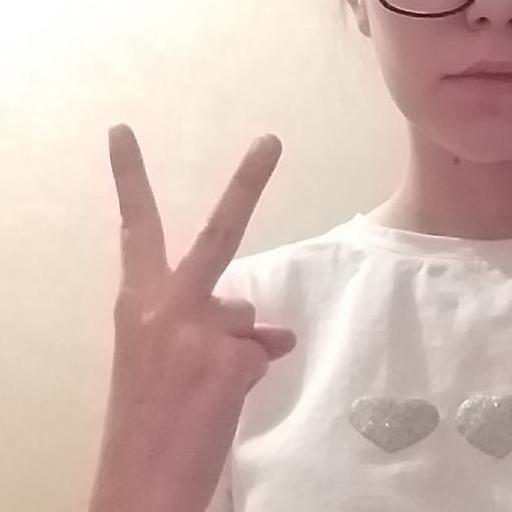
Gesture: peace_inverted